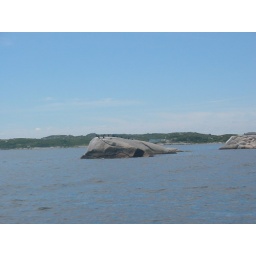
aug 6th 07 Big rock in the ocean looks like a whale